Silver City Raiders

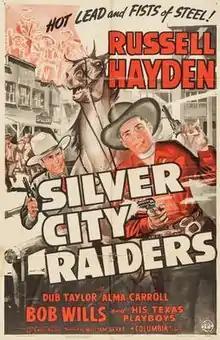
Theatrical release poster

Silver City Raiders is a 1943 American Western film directed by William Berke and written by Ed Earl Repp. The film stars Russell Hayden, Dub Taylor, Bob Wills, Alma Carroll, Paul Sutton and Jack Ingram. The film was released on November 4, 1943, by Columbia Pictures.